Abgar Barsom

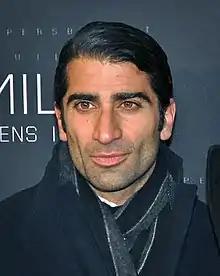
Abgar Barsom in 2012

Abgar Barsom (born 4 September 1977) is a Swedish former professional footballer who played as a midfielder.